Pawleys Island, South Carolina

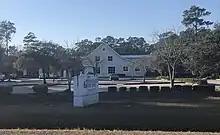
Pawleys Island Post Office

Pawleys Island is a town in Georgetown County, South Carolina, United States, and the Atlantic coast barrier island on which the town is located.